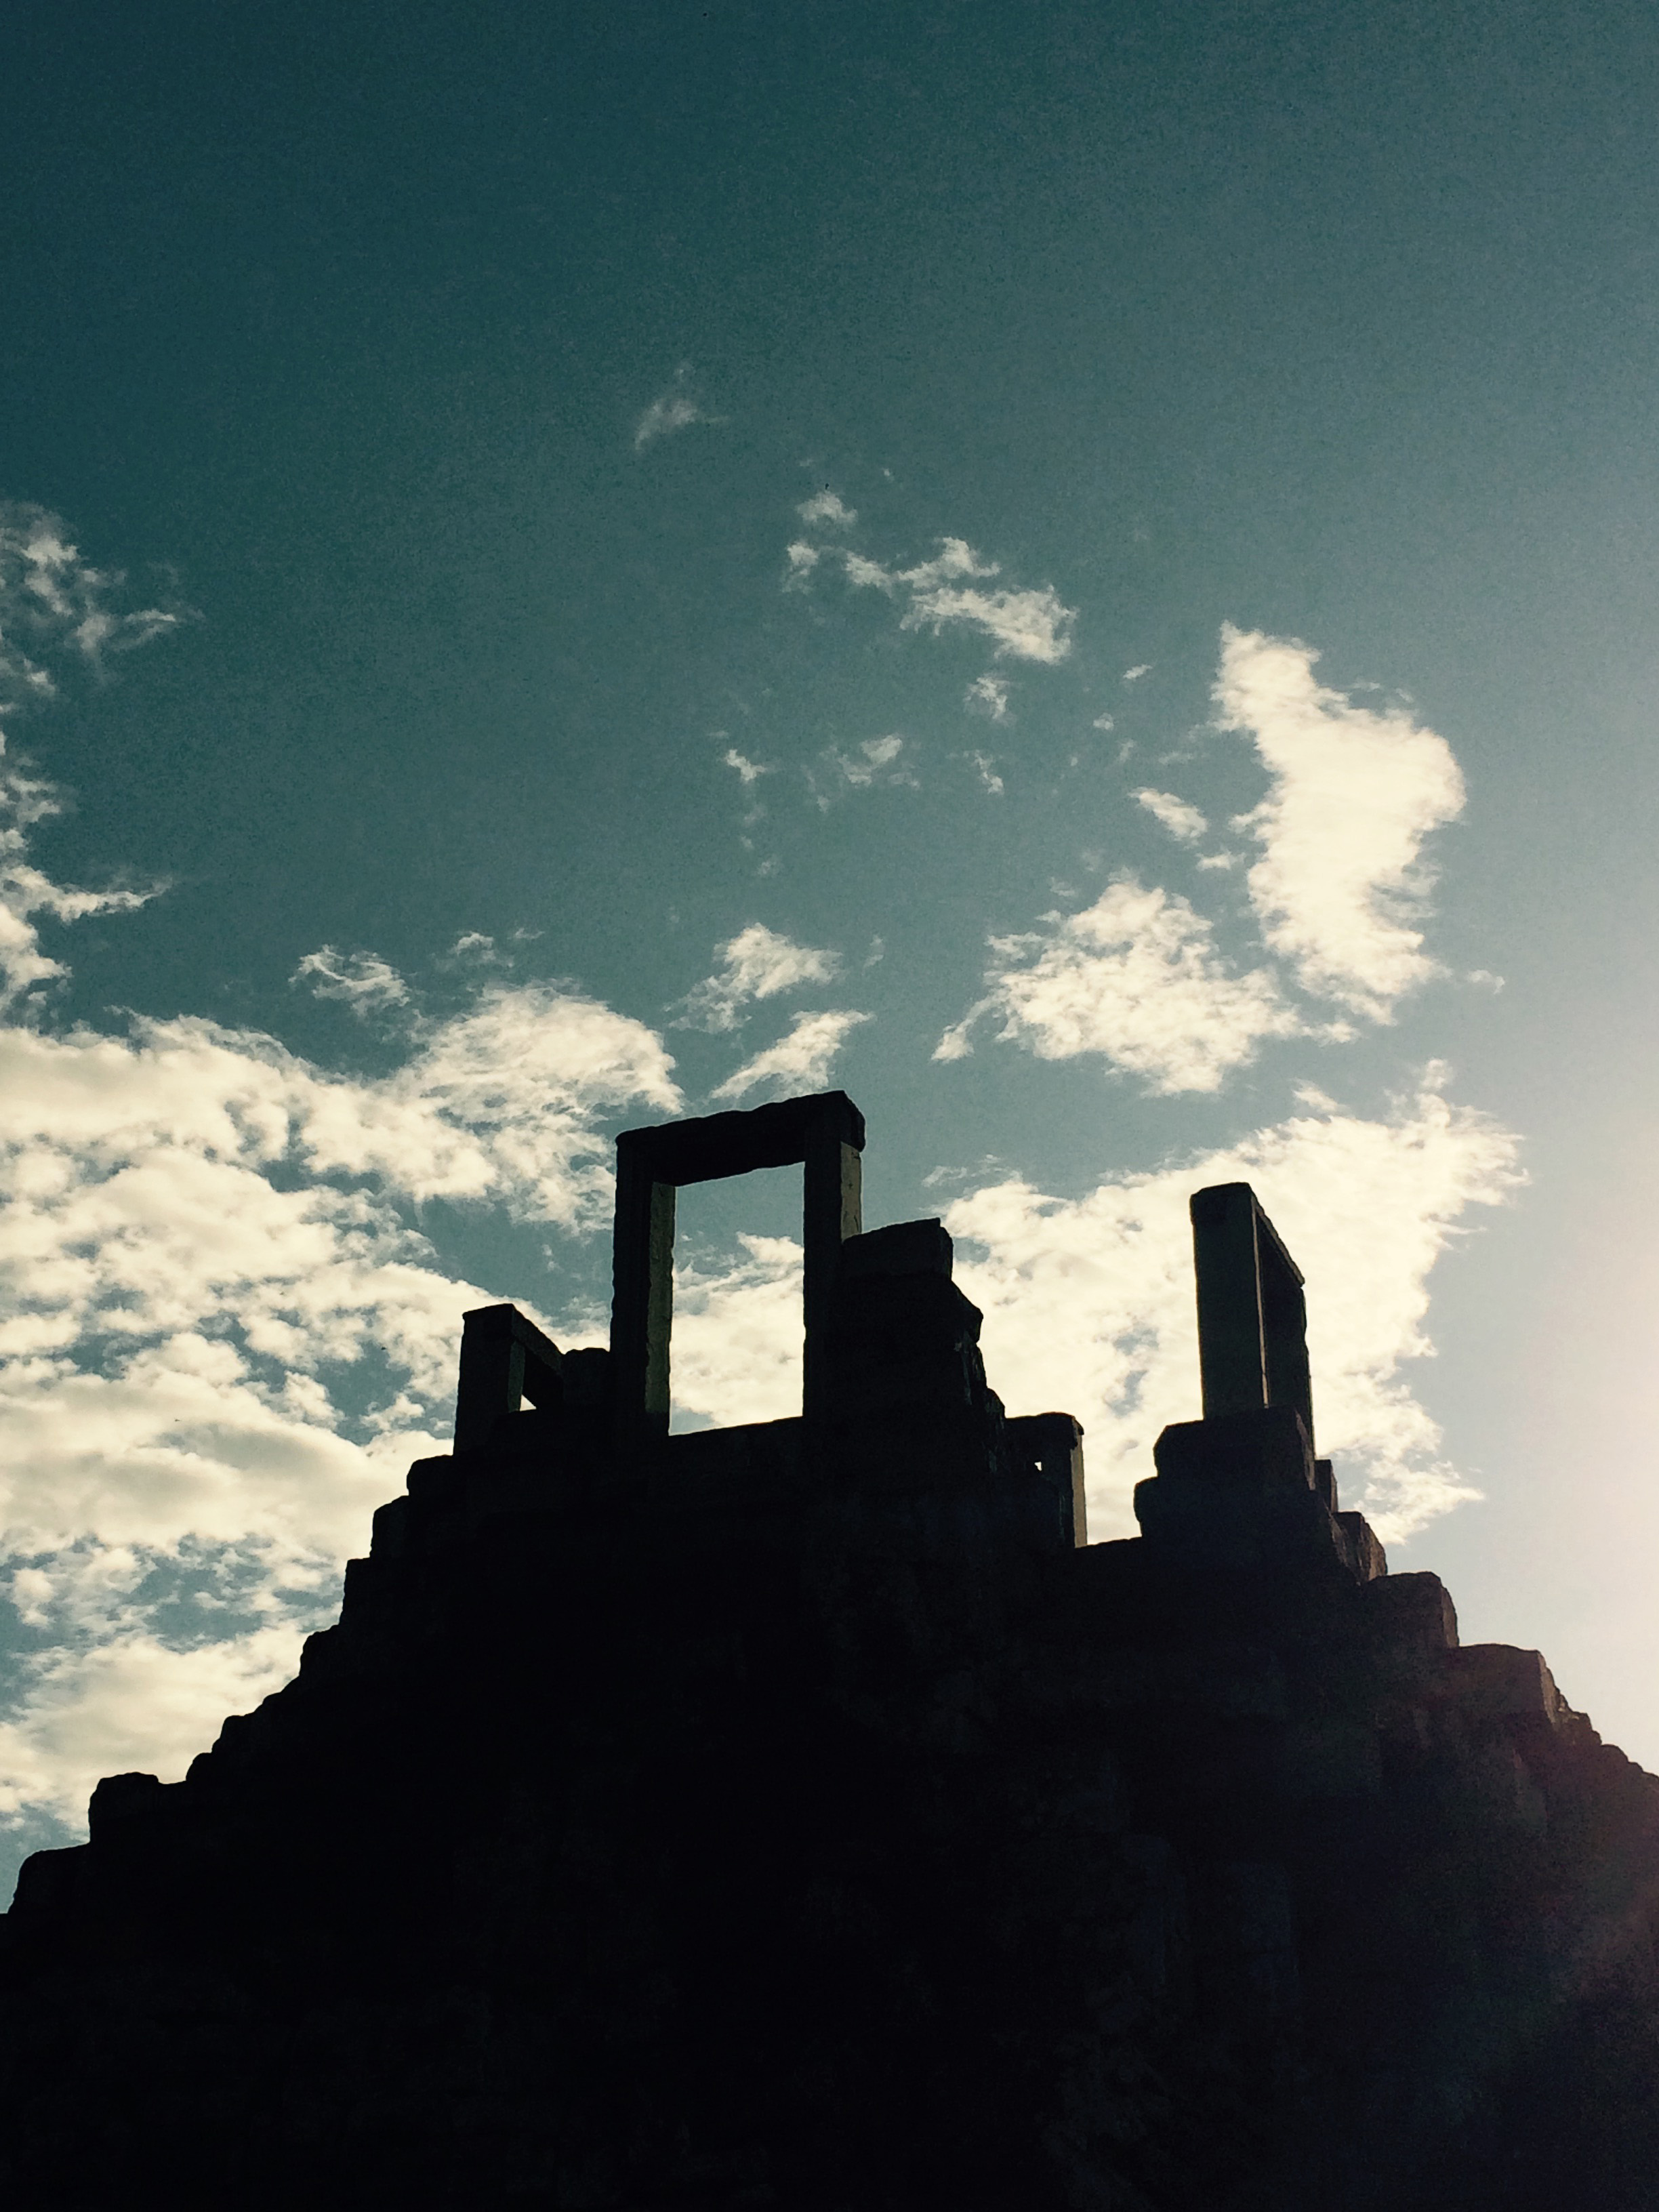
castle, sky, cloud, silhouette, atmosphere, morning, architecture, tree, evening, photography, ancient history, sunlight, ruins, city, sunset, meteorological phenomenon, world, night, history, building, plant, mountain, dusk, tourism, horizon, backlighting, vacation, cumulus